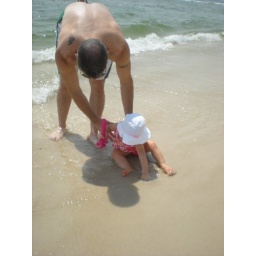
Surprisingly, she really liked playing in the sand and had a good time in the water with daddy